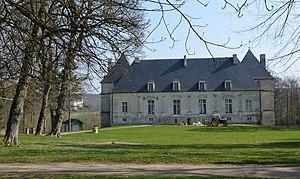
Chateau de Nuits, Yonne, Bourgogne, France
Cet article recense une partie des monuments historiques de l'Yonne, en France.
Le château de Nuits est un château de style Renaissance du XVIᵉ siècle situé dans la commune de Nuits-sur-Armançon dans l'ancienne province historique de Bourgogne.
Nuits, selon son appellation officielle, est une commune française située dans le département de l'Yonne en région Bourgogne-Franche-Comté. Ses habitants sont appelés les Nuitons.